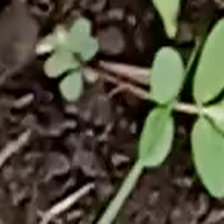
Weed species: Choti_dudhi_(Euphorbia_hirta)